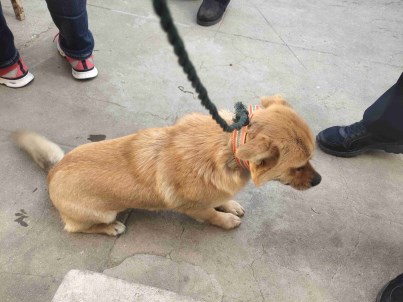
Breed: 3336-n000121-chinese_rural_dog